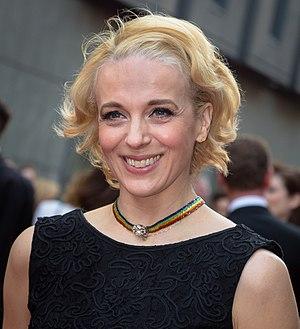
Amanda Abbington est une actrice britannique, née le 28 février 1974 en Angleterre. Elle est surtout connue pour son rôle de Mary Morstan dans la série britannique Sherlock.